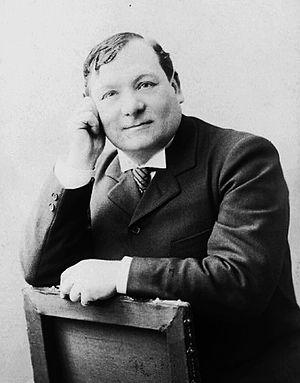
Isidore Lechat est le personnage principal de la grande comédie de l'écrivain français Octave Mirbeau, Les affaires sont les affaires. Prénommé Théodule, il apparaissait déjà dans un conte de 1885, « Agronomie », recueilli dans les Lettres de ma chaumière.
Dominique Marie Maurice de Féraudy est un acteur français, sociétaire de la Comédie-Française, également dramaturge et réalisateur, né à Joinville-le-Pont le 3 décembre 1859 et mort à Paris le 12 mai 1932.